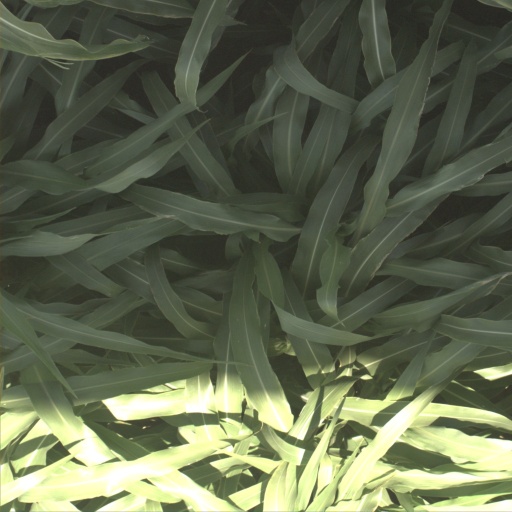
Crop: sorghum